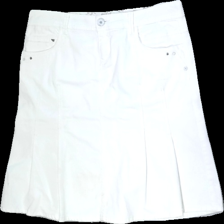
View: front
Type: Skirt
Category: Ladies
Brand: Esprit
Colors: White
Material: 100% cotton
Cut: Regular
Size: 40
Season: Summer
Stains: Minor
Price range: 50-100
Recommended usage: Export